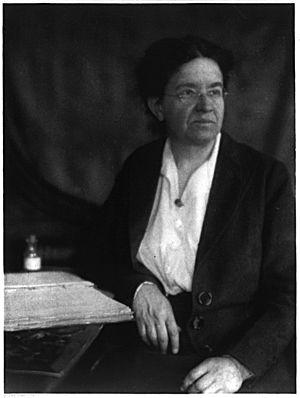
Florence Rena Sabin est une médecin américaine. Elle est la première femme professeur à la Johns Hopkins School of Medicine, la première élue à l'Académie nationale des sciences aux États-Unis et la première à diriger un département au Rockefeller Institute for Medical Research.
Le Colorado Women's Hall of Fame est un organisme bénévole à but non lucratif qui reconnaît les femmes qui ont contribué à l'histoire de l'État du Colorado. En 2016, 152 femmes y avaient été intronisées.